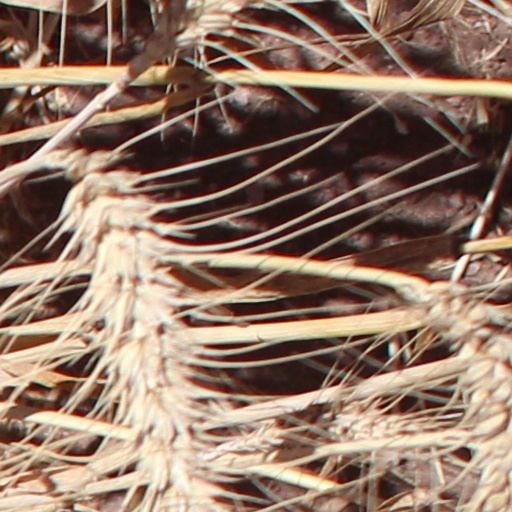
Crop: wheat